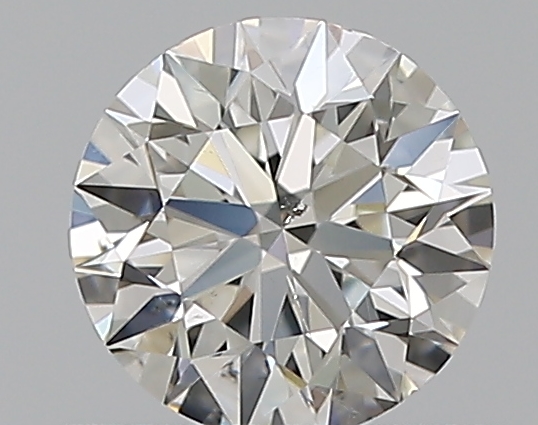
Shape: round
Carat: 0.5
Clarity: SI2
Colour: H
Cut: EX
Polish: EX
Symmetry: EX
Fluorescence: N
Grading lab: GIA
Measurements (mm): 5.06 x 5.09 x 3.17